Teststrecke

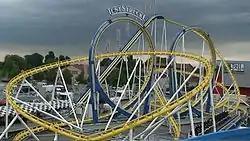
Teststrecke at Karlsruhe

Teststrecke, meaning Test Track in German, is a portable steel roller coaster owned by the German showman partnership Meyer & Rosenzweig. It was imported from Dorney Park & Wildwater Kingdom in 2008 and mostly tours in Germany, with occasional visits to the Netherlands.